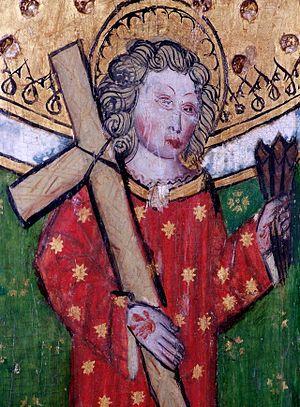
Guillaume de Norwich est un jeune apprenti tanneur de Norwich âgé de douze ans qui aurait été assassiné en 1144.